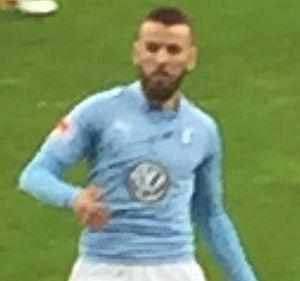
Erdal Rakip, né le 13 février 1996 à Malmö en Suède, est un footballeur suédois qui évolue au poste de milieu de terrain au Malmö FF.